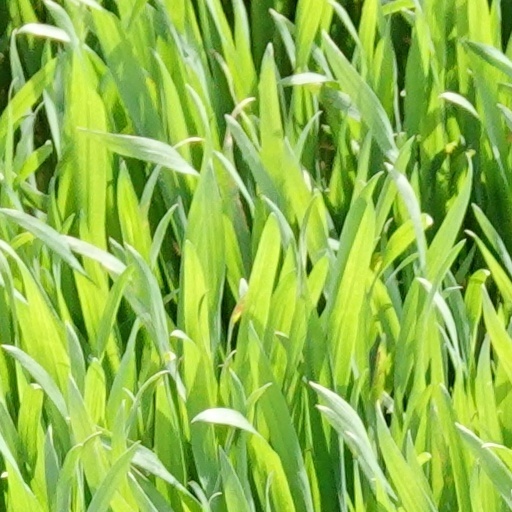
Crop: wheat